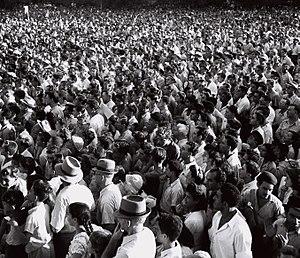
De 1946 à 1949, les camps d'internement à Chypre ont été des camps gérés par le gouvernement britannique qui dirigeait la Colonie britannique de Chypre. Les Britanniques y internaient des Juifs immigrés en Palestine mandataire.